Southwest Air Lines Flight 611

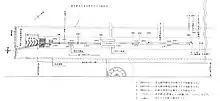
Diagram of flight 611's landing (in Japanese)

None of the 138 passengers and crew were killed in the accident, but 67 were injured. Serious injuries were prevented by a quick evacuation although a stewardess and an elderly woman passenger were detained in hospital.